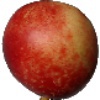
Label: Nectarine 1